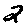
Label: 2